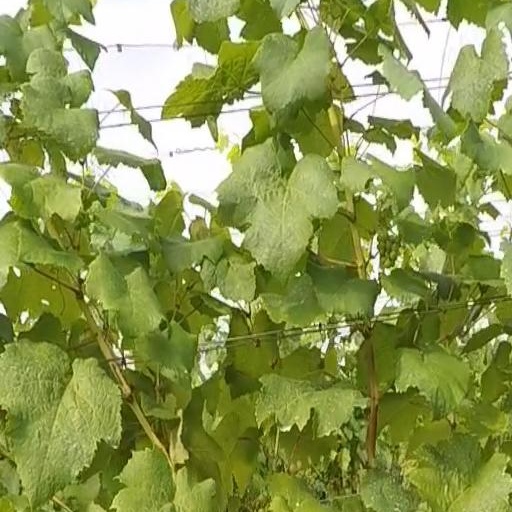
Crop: grape